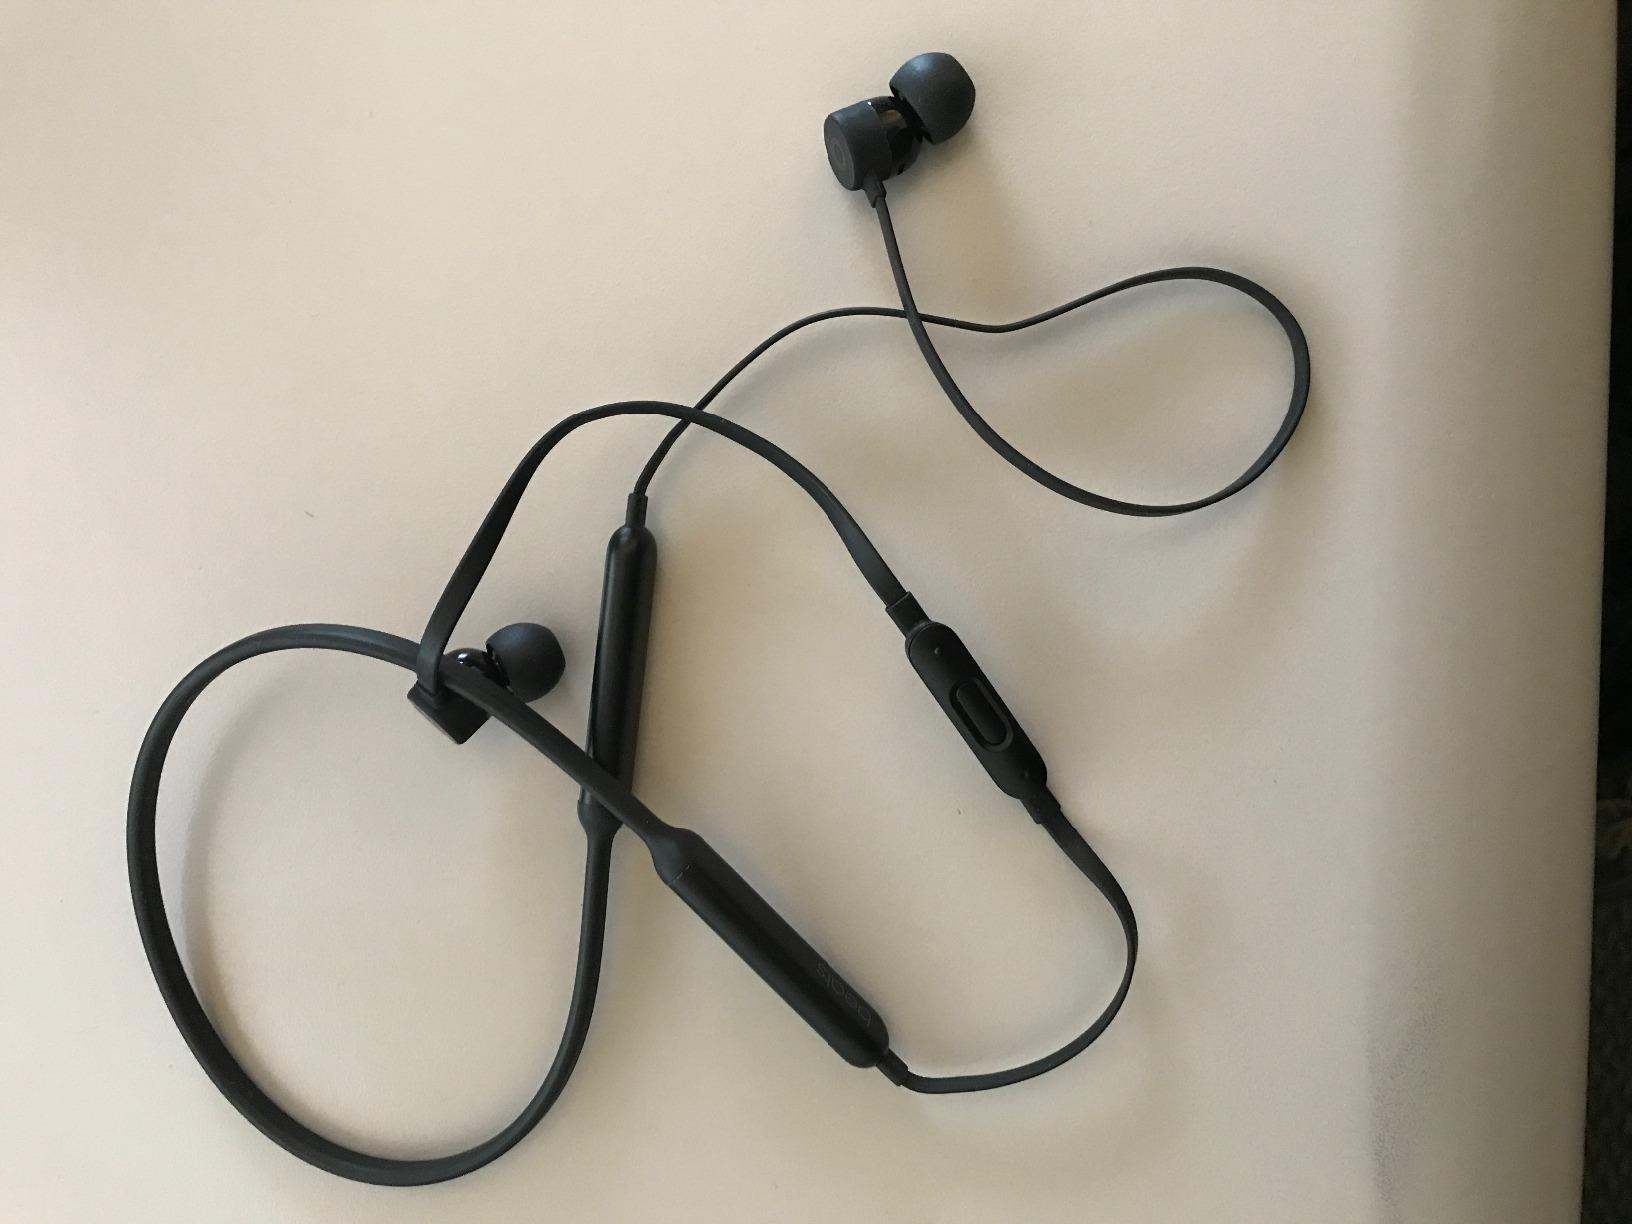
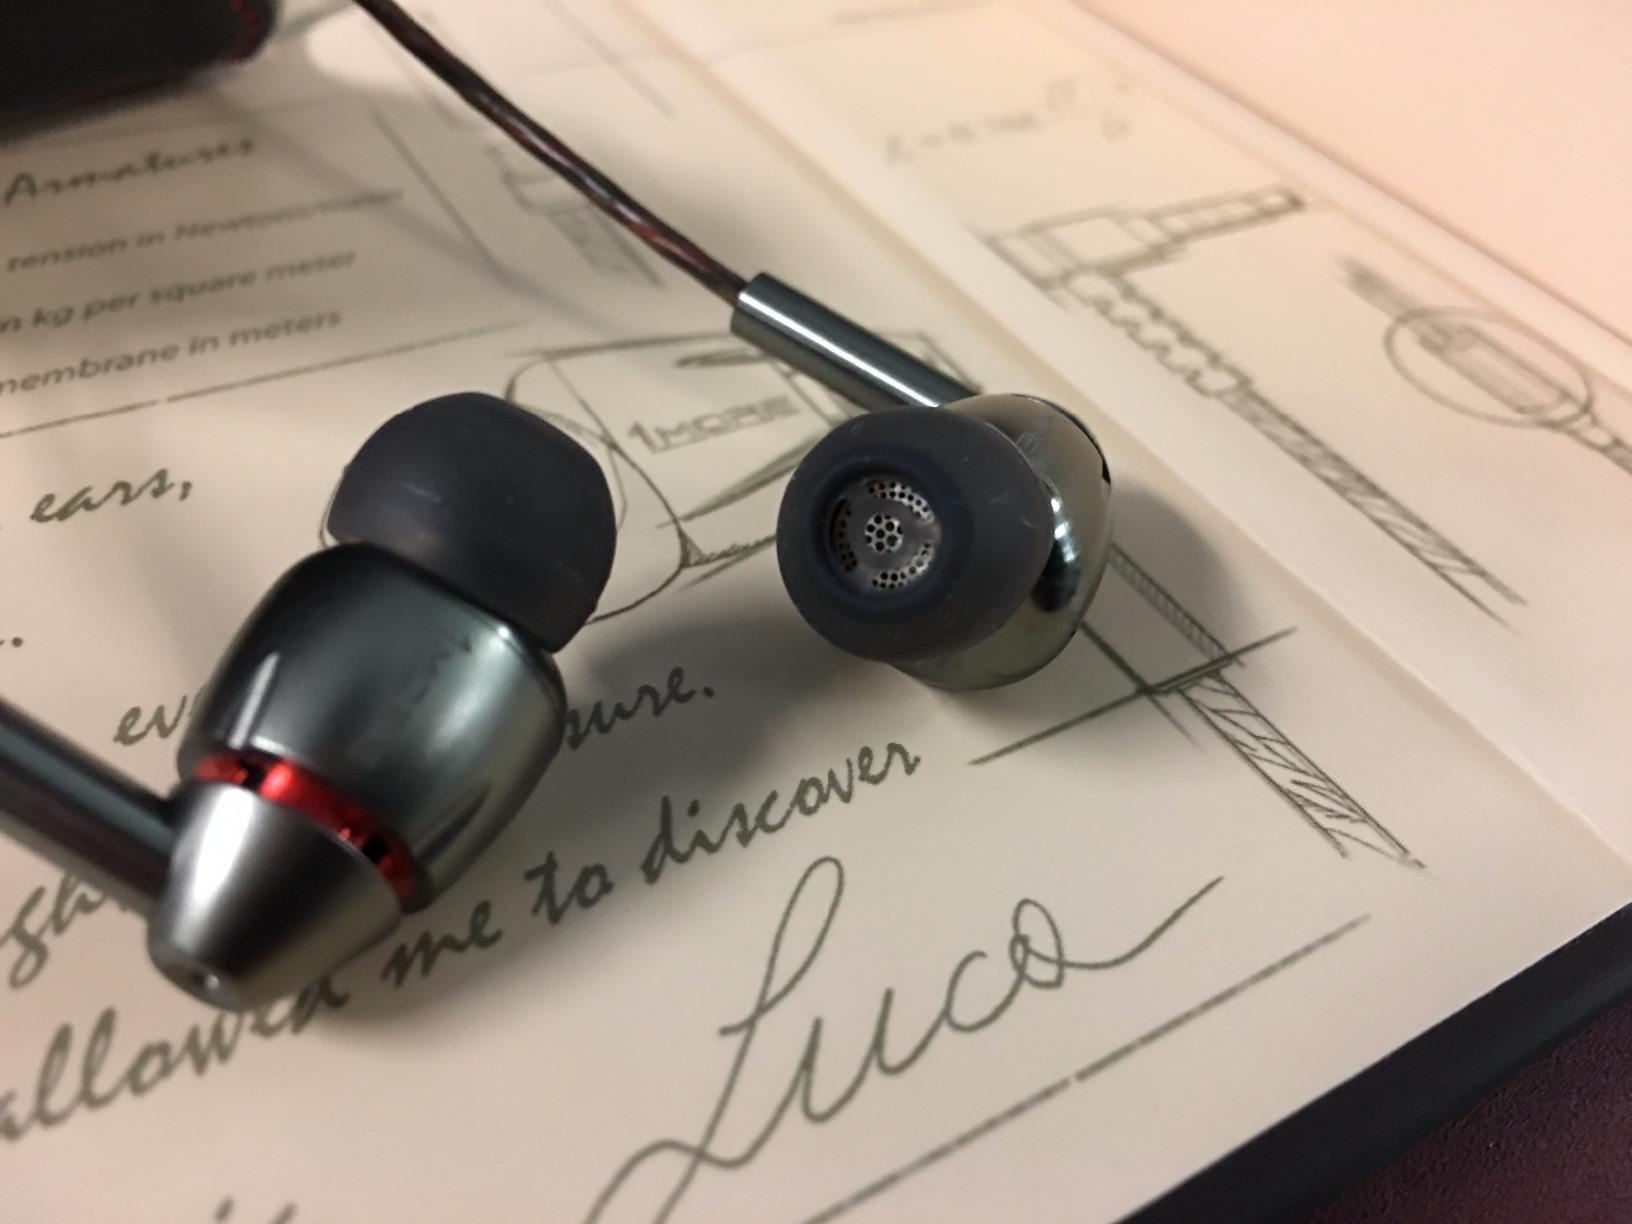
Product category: headphones
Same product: no